Elvīra Ozoliņa

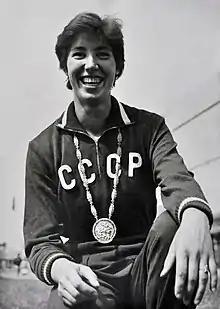
Ozoliņa at the 1960 Olympics

Elvīra Anatoļjevna Ozoliņa (born 8 October 1939) is a retired Soviet javelin thrower. In 1960 she won gold medal with an Olympic Record of 55.98 m and was awarded the Order of the Red Banner of Labour. Between 1960 and 1963 she set three world records. In 1964 she became the first woman to surpass 60 m (61.38 m, at Soviet Championships), but this result was not ratified as a world record by IAAF. In the 1964 Olympic final she fouled her last four attempts and finished in a disappointing fifth place. Domestically she won the national title in 1959, 1961–62, 1964, 1966, and 1973.